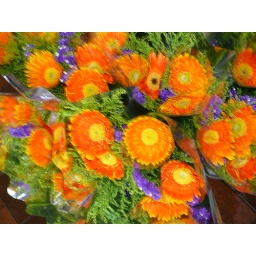
Flowers from the flower market in Hong Kong